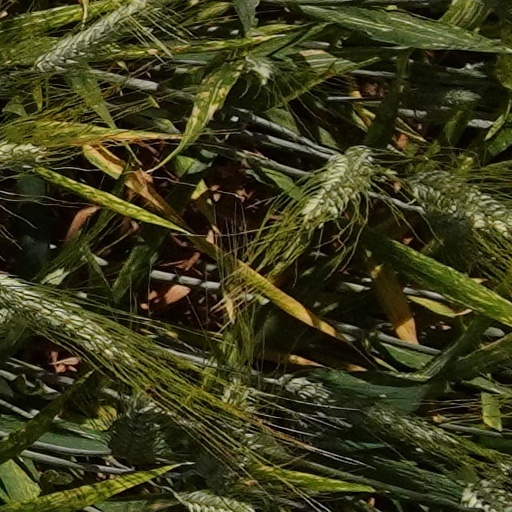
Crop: wheat